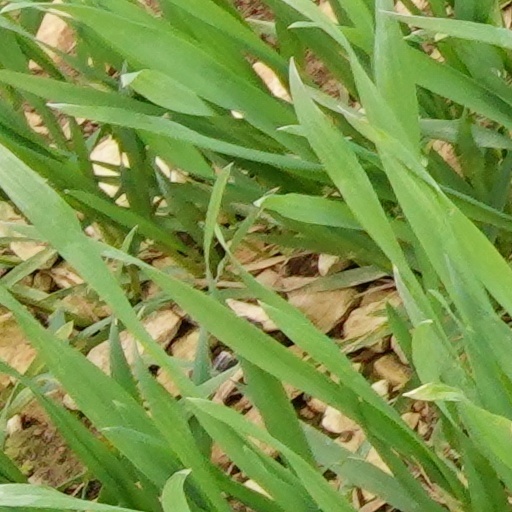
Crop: wheat